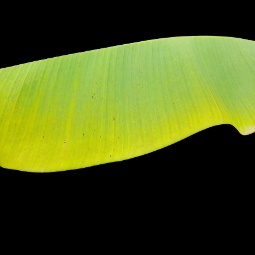
Label: Sulphur